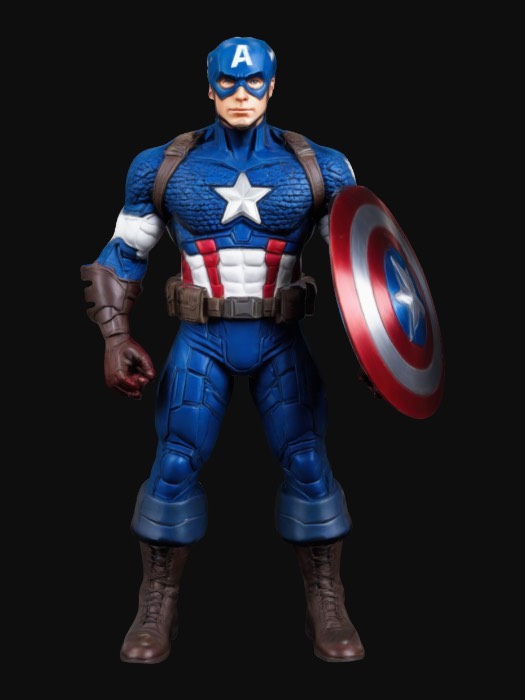
미적 점수 (1~10점): 6